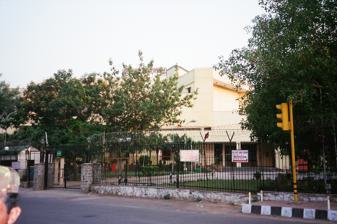
Building: Siri Fort Auditorium
Country: India
Year built: 1982
Auditorium complex in Siri Fort, New Delhi - Siri Fort Auditorium Siri Fort auditorium complex entrance General information Type auditorium complex Address Khel Gaon Road, Siri Fort , New Delhi - 110049 Opened 1982 Renovated 2010 Client Government of India Owner Directorate of Film Festivals , Ministry of Information and Broadcasting Technical details Floor area 8,312.44 m 2 (89,474.4 sq ft) Design and construction Main contractor Delhi Development Authority 28°33′12″N 77°12′39″E / 28.5532687°N 77.2107567°E / 28.5532687; 77.2107567 Siri Fort Auditorium is premier multi- auditorium complex of Government of India . Situated in the Siri Fort in New Delhi , it is also the headquarters of the Directorate of Film Festivals (DFF), Ministry of Information and Broadcasting , which also run the complex. Also close by is the Siri Fort Sports Complex . It was a combined seating capacity of 2500, spread over its four auditorium, making it the largest such complex in Delhi. Besides the National Film Festival organized by DFF wherein public screening of National Film Award winning films is held, it also hosts musical concerts, cultural performances, and plays. History Interior view of Siri Fort Auditorium The Indian Navy Band performing during a concert held at Siri Fort Auditorium in New Delhi , 19 February 2016. Built in the historic Siri Fort area, the 14th-century settlement of Delhi built by Alauddin Khalji the main auditorium no. I, was built by the Delhi Development Authority (DDA) during 1982 Asian Games held in Delhi. In 1986, the auditorium was taken over by the Ministry of Information and Broadcasting at a cost ₹ 98,147,000 (US$1.1 million). Subsequently, the Ministry added three smaller auditoriums, Auditorium-II in 1992, Auditorium-III in 1996 and Auditorium-IV in 2003 The complex underwent a renovation in 2009–2010. Transport The nearest station of Delhi Metro is Hauz Khas metro station located on the Yellow Line References